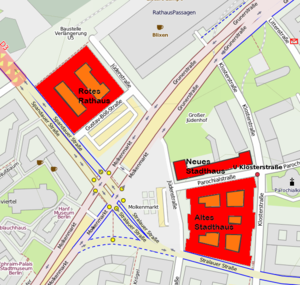
Le rotes Rathaus [ˈʀoːtəs ˈʀaːtˌhaʊ̯s] est l'hôtel de ville de Berlin, siège du bourgmestre-gouverneur et de son « gouvernement », le Sénat de Berlin.
Le Altes Stadthaus est, comme son nom l'indique, l’ancien hôtel de ville de Berlin. Il abrite actuellement les services chargés de l'Intérieur et des sports du Sénat de Berlin, après avoir a été le siège du gouvernement de la République démocratique allemande entre 1961 et 1990.